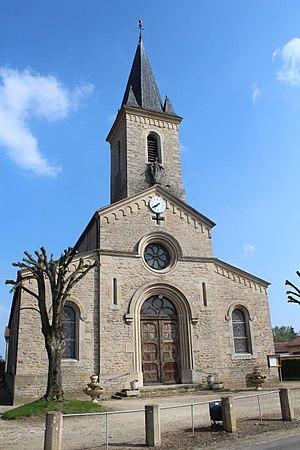
Église Saint-Claude de Reyssouze.
Reyssouze est une commune française, située dans le département de l'Ain en région Auvergne-Rhône-Alpes.